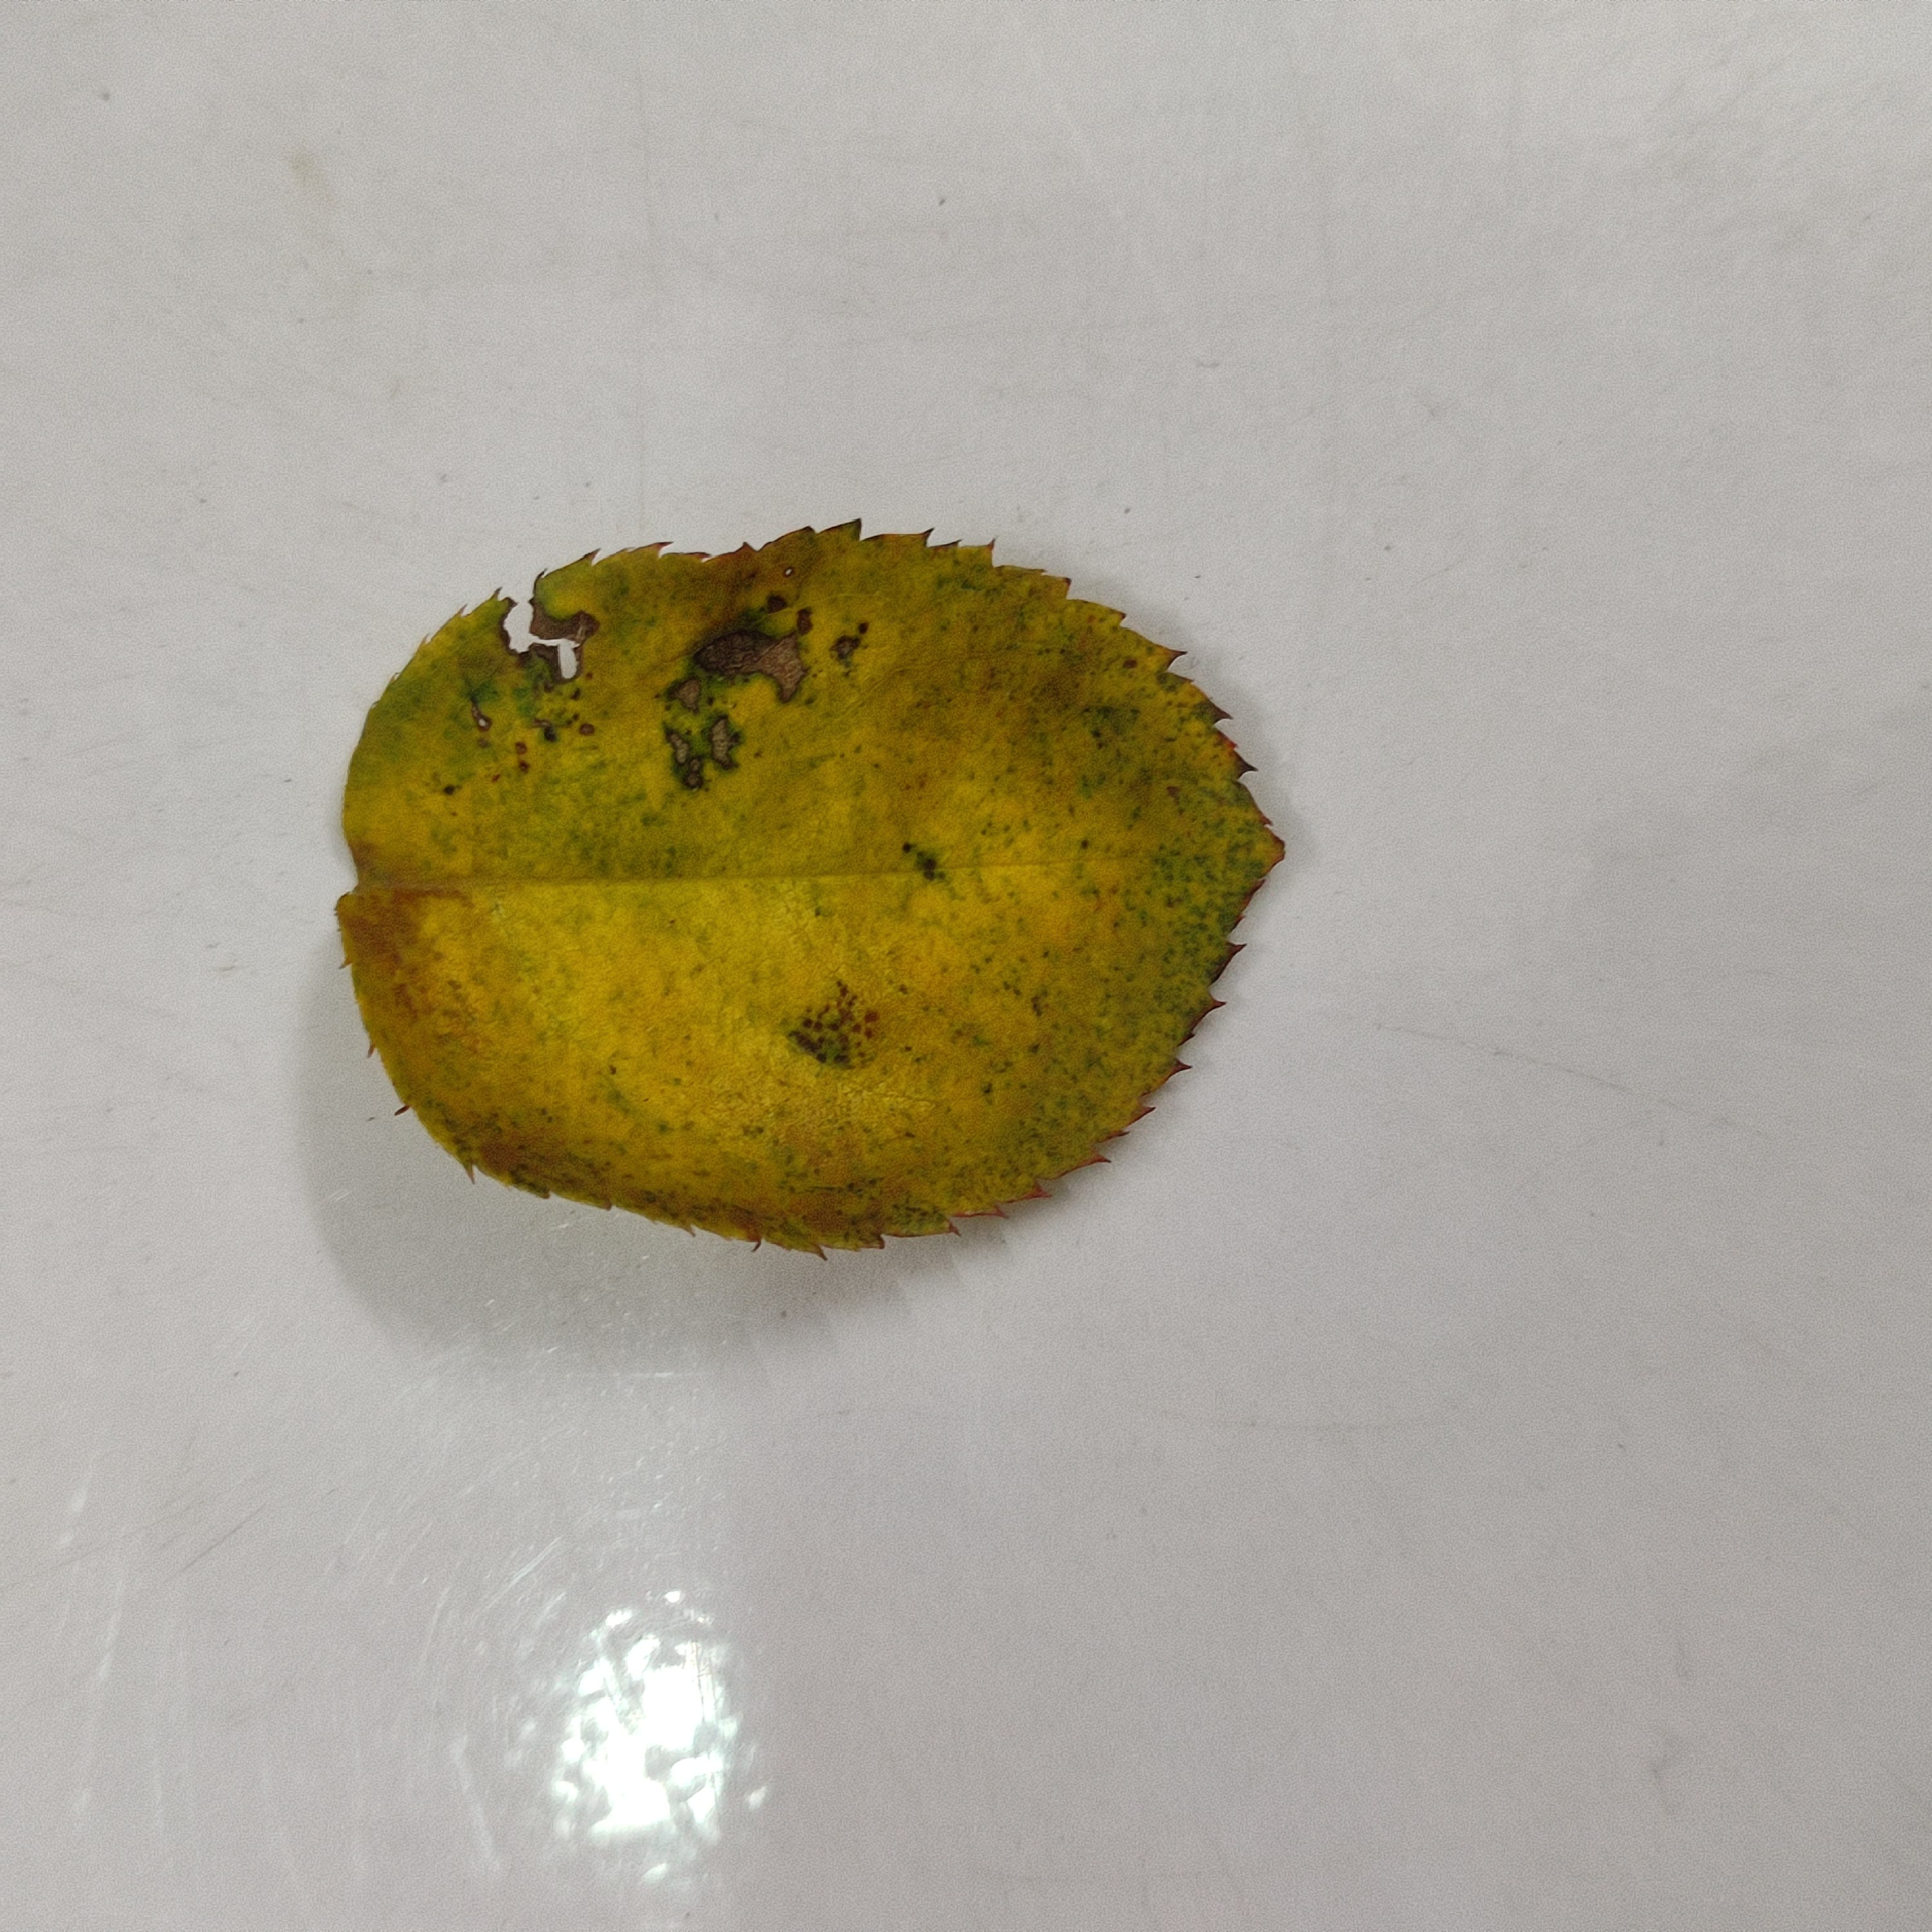
Label: Yellow Mosaic Virus